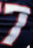
Number: 7